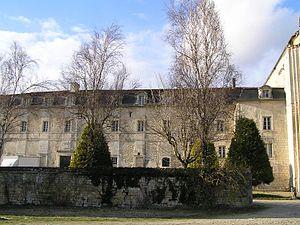
L'abbaye Saint-Étienne de Bassac, située à Bassac, était une abbaye bénédictine fondée au début tout début du XIᵉ siècle dans le diocèse de Saintes.